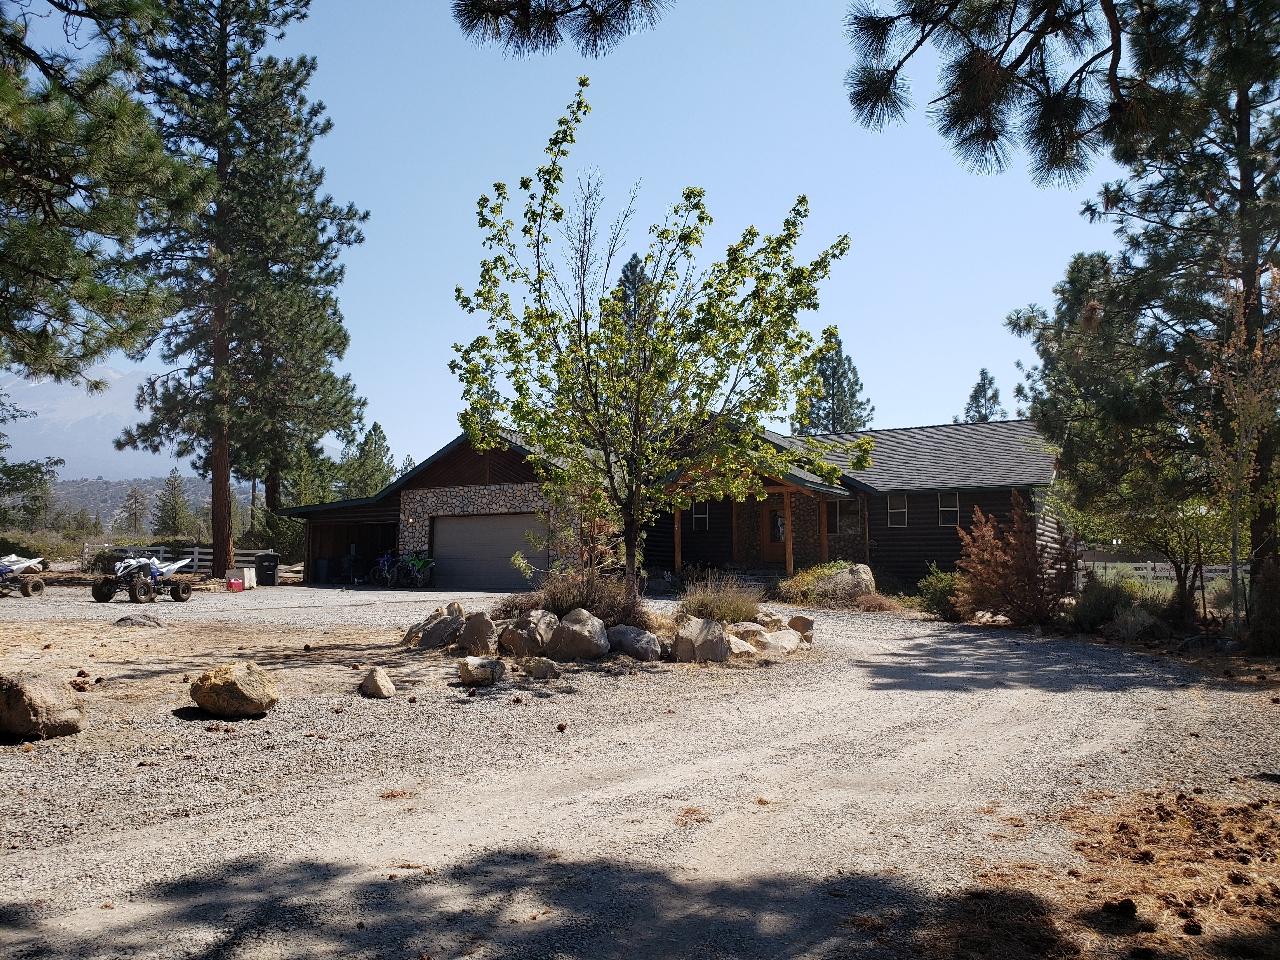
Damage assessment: no_damage